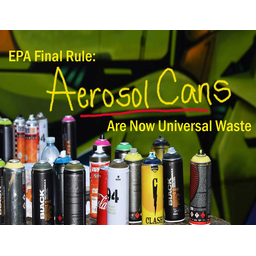
Label: metal